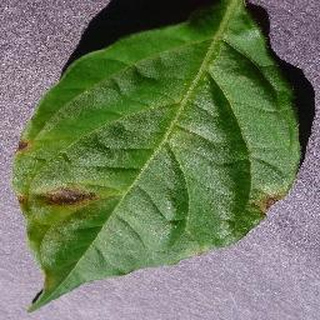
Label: bell_pepper_bacterial_spot